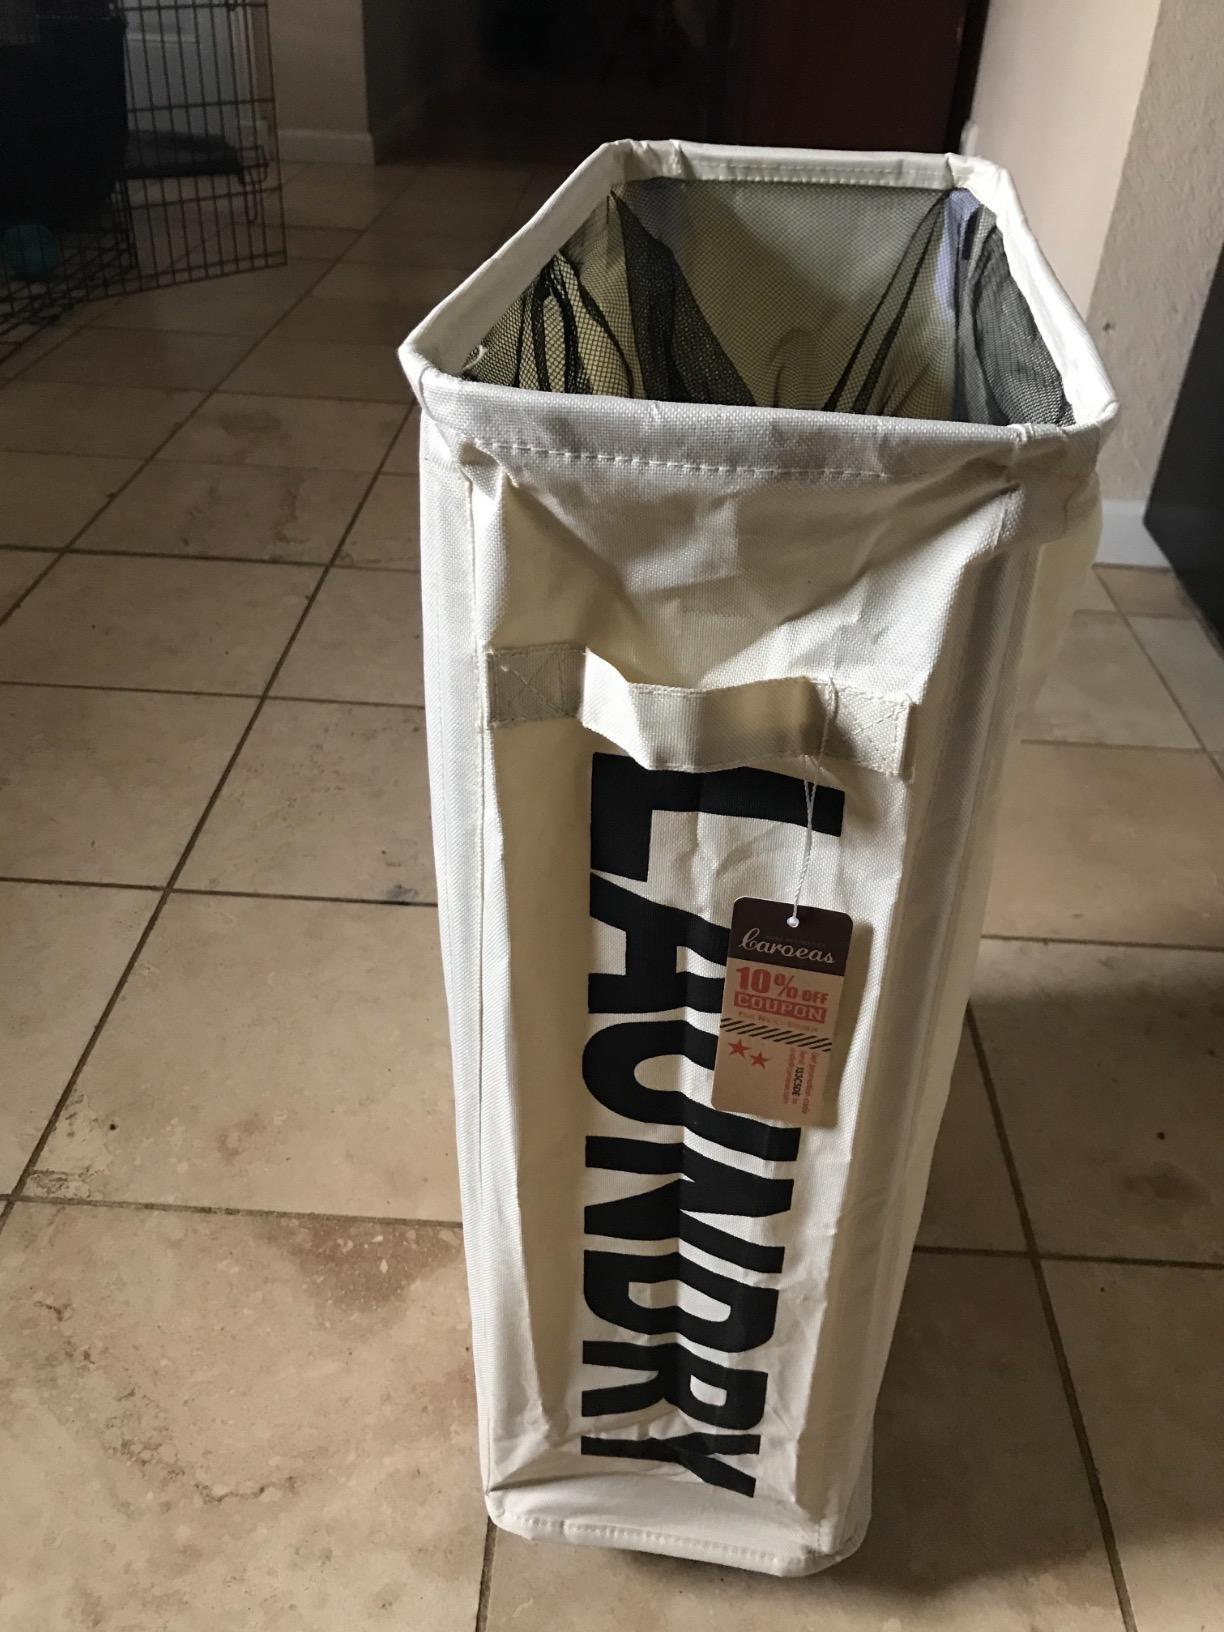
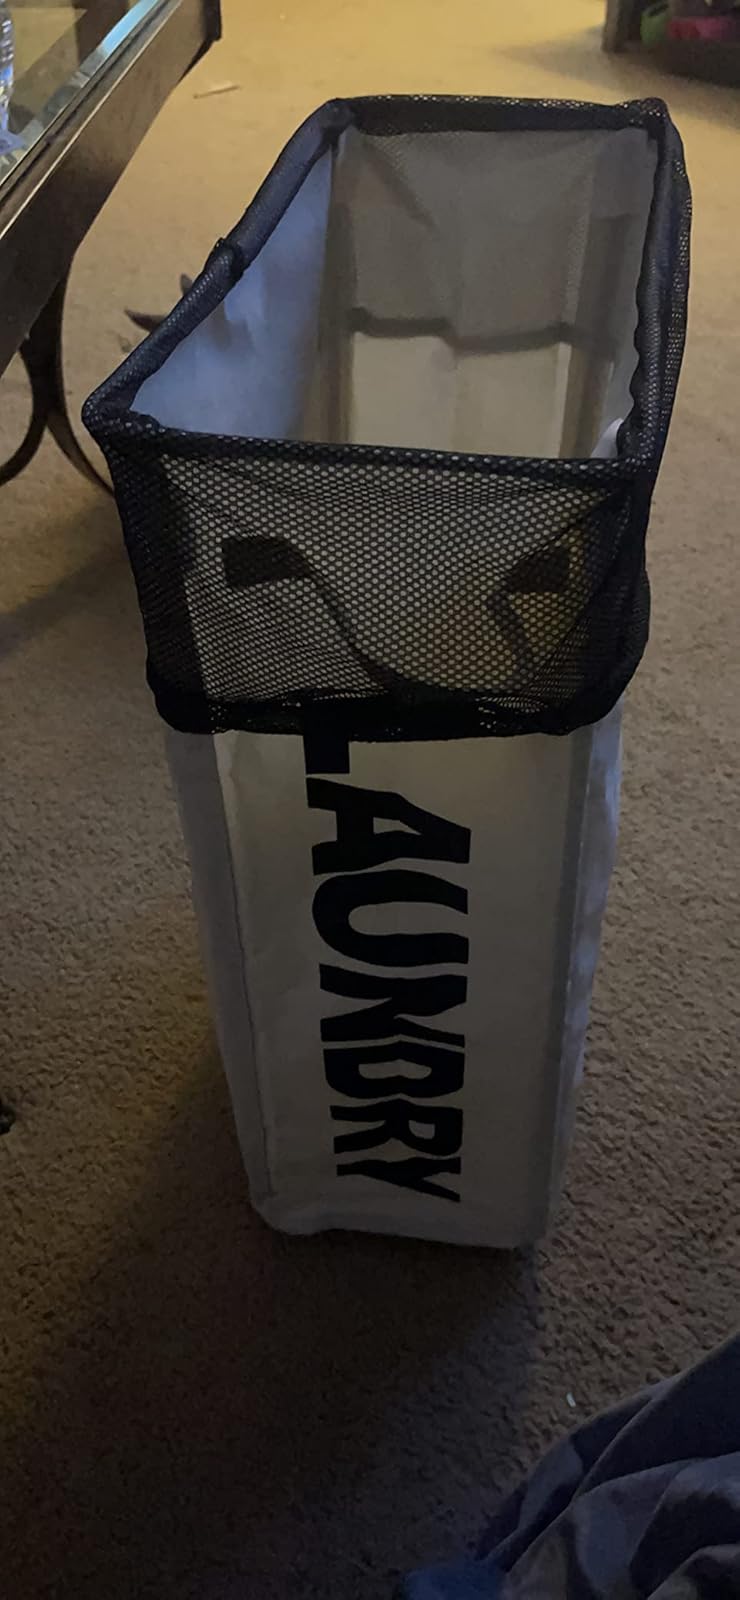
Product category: items_hamper
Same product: yes